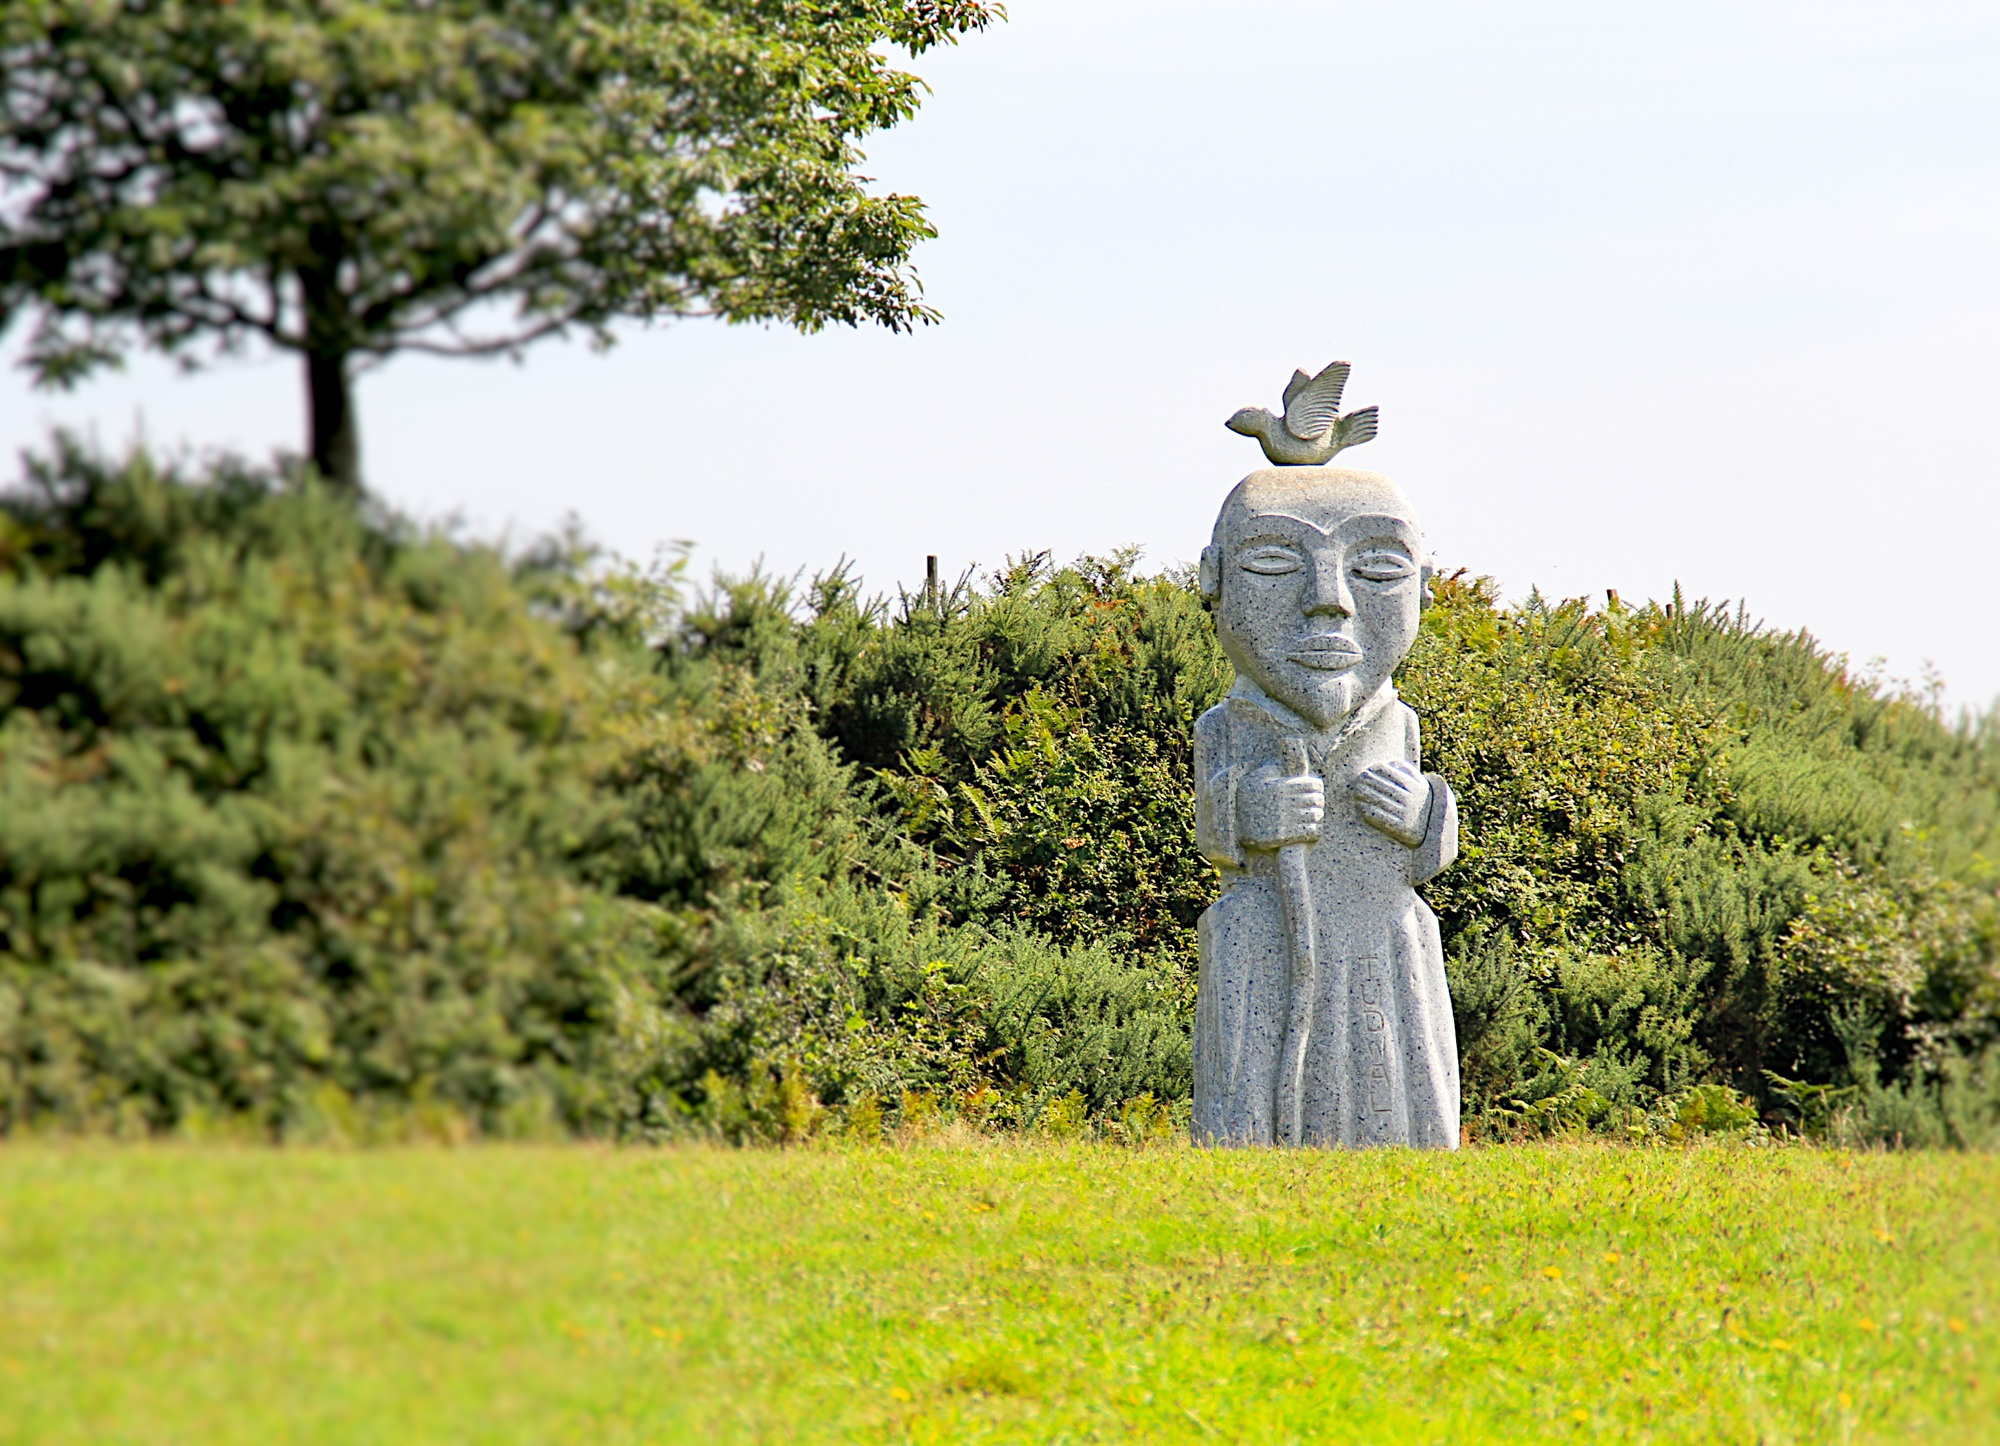
grass, lawn, meadow, prairie, monument, statue, christian, faith, dove, christianity, holy, rural area, holy spirit